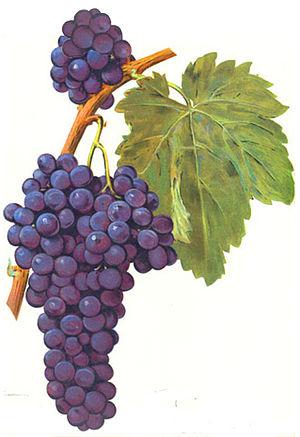
Grappe d'Oriou gris par Viala et Vermorel